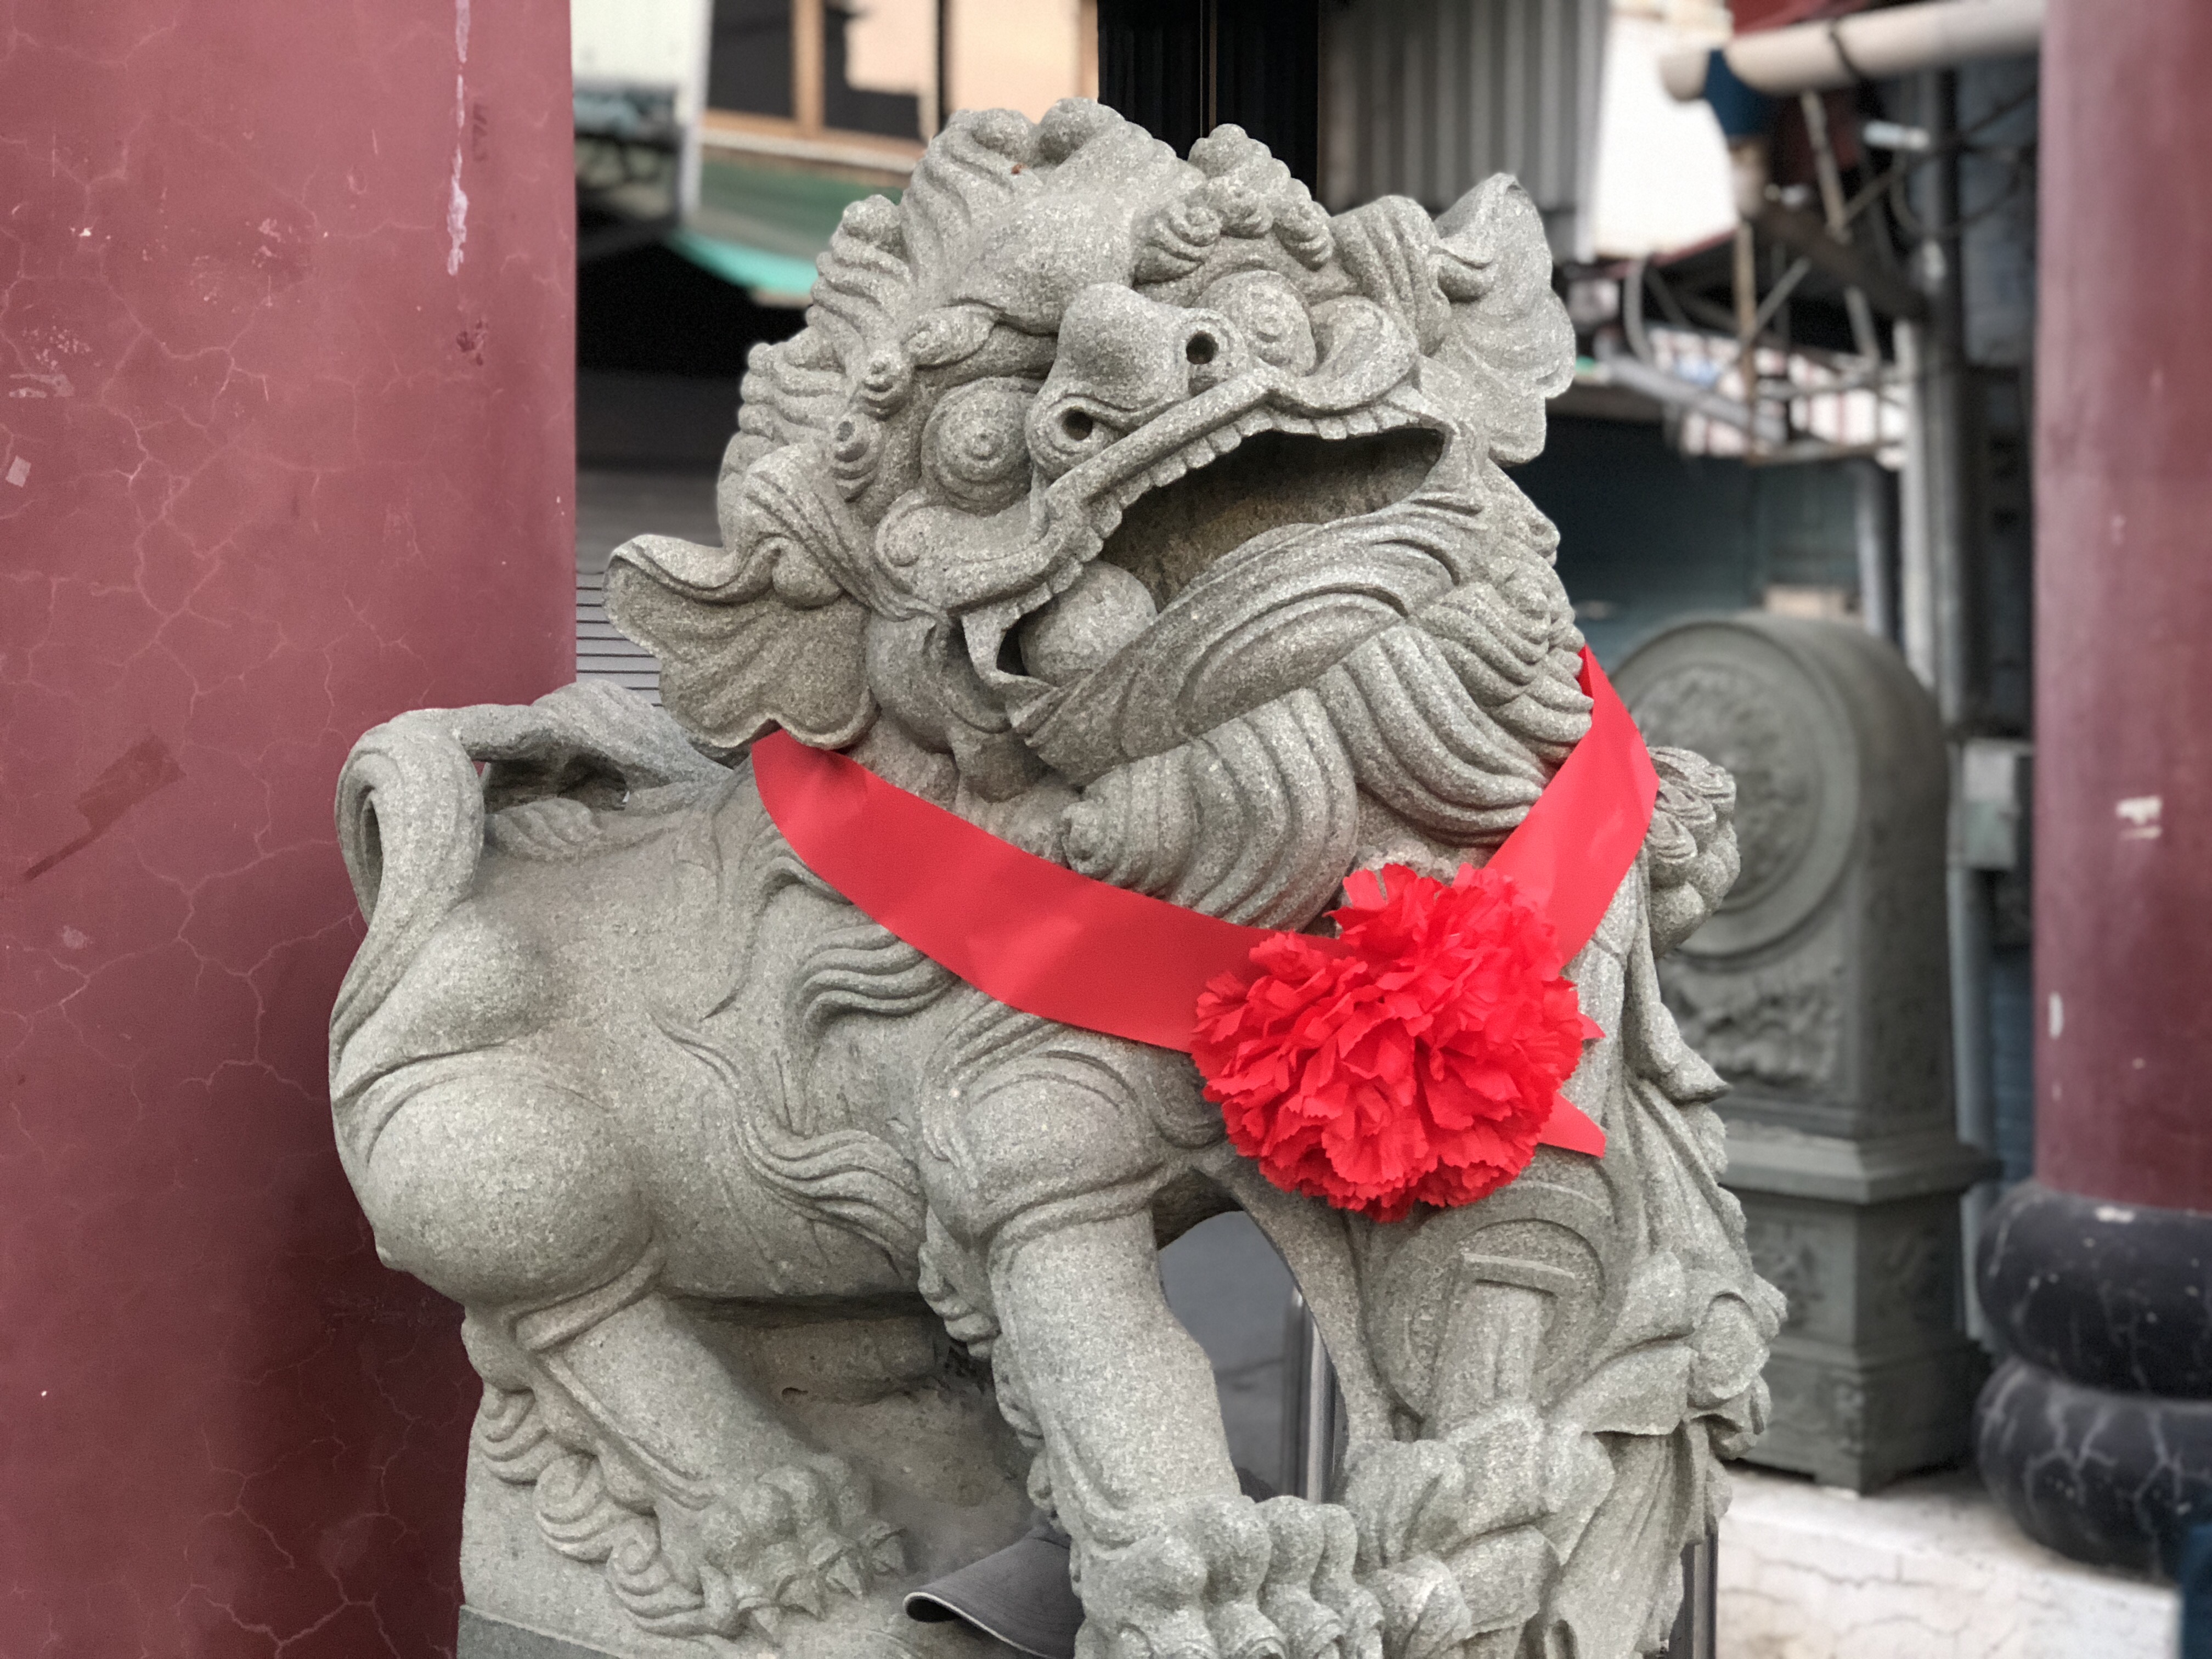
dragon, temple, taiwan, statue, jaw, sculpture, grey, working animal, creative arts, automotive tire, artifact, art, snout, font, monument, metal, carving, monochrome photography, visual arts, lawn ornament, wrinkle, mythology, relief, monochrome, ancient history, gargoyle, terrestrial animal, history, place of worship, stone carving, historic site, classical sculpture, still life photography, artwork, fictional character